Neela Malargal

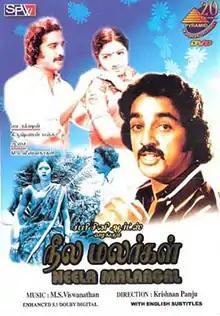
DVD cover

Neela Malargal is a 1979 Indian Tamil-language film, directed by Krishnan–Panju. The film stars Kamal Haasan, Sridevi and Major Sundarrajan. It is a remake of the Hindi film "Anuraag" (1972). The film was released on 19 October 1979.